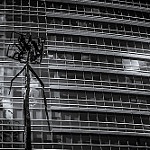
Scene: Outdoor